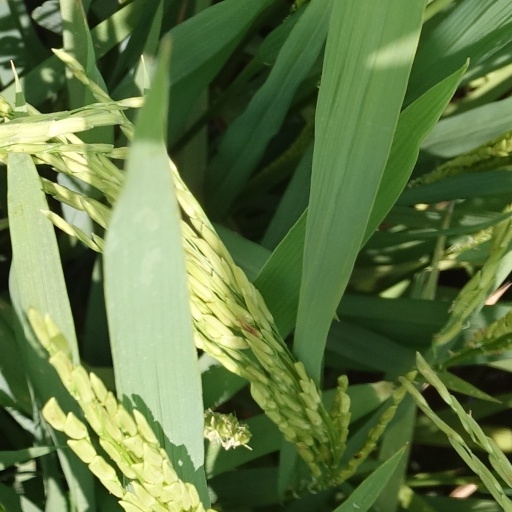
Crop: rice